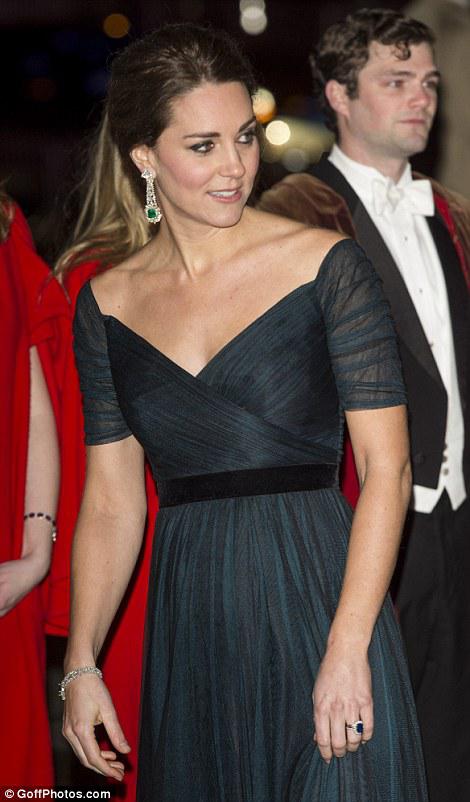
person looked stunning in a midnight blue evening gown , which she teamed with her engagement ring
Relation: Subjective